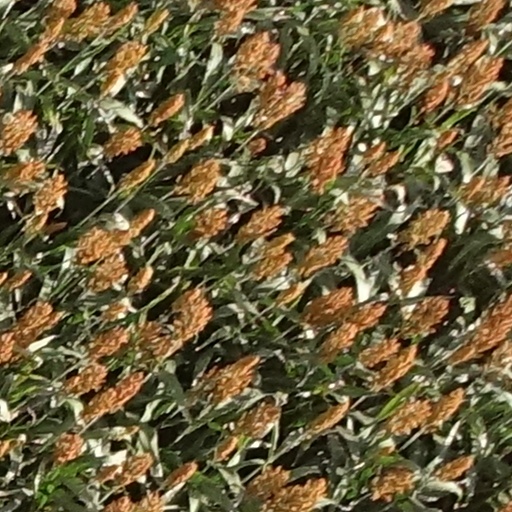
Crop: sorghum